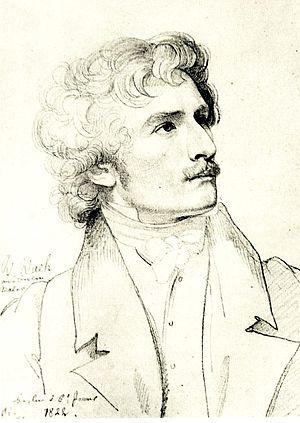
Karl Wilhelm Wach, né le 11 septembre 1787 à Berlin, et mort le 24 novembre 1845 dans la même ville, est un peintre allemand.